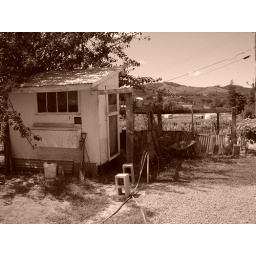
Myrtle point crater lake real estate houses in Oregon 2007 036